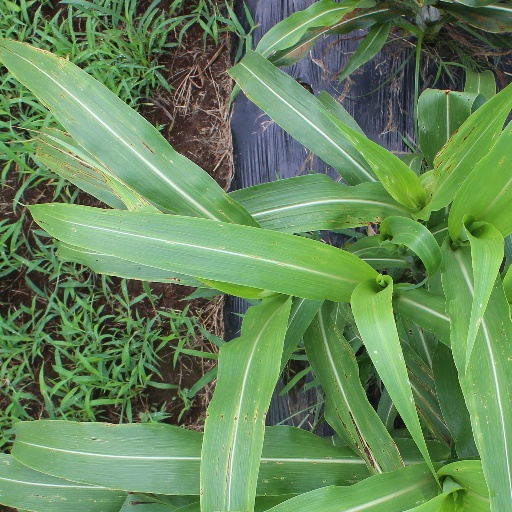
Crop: sorghum